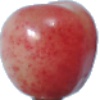
Label: Cherry Rainier 1